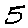
Label: 5